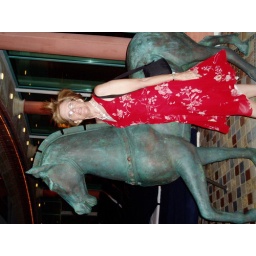
Jean standing by a horse in the solarium pool area.